African openbill

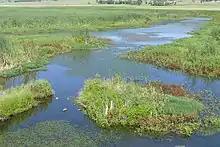
Freshwater wetland

To forage for snails, the African openbill stands in shallow water, repeatedly dipping its beak in. They hold their bill slightly ajar and will snap it shut if they encounter a prey. Once they have a hold on the prey, they hold it with the tip of their mandibles and carry it back to shore. The storks will start slowly walking around and changing location, if they do not capture anything in the area they decided to forage in.